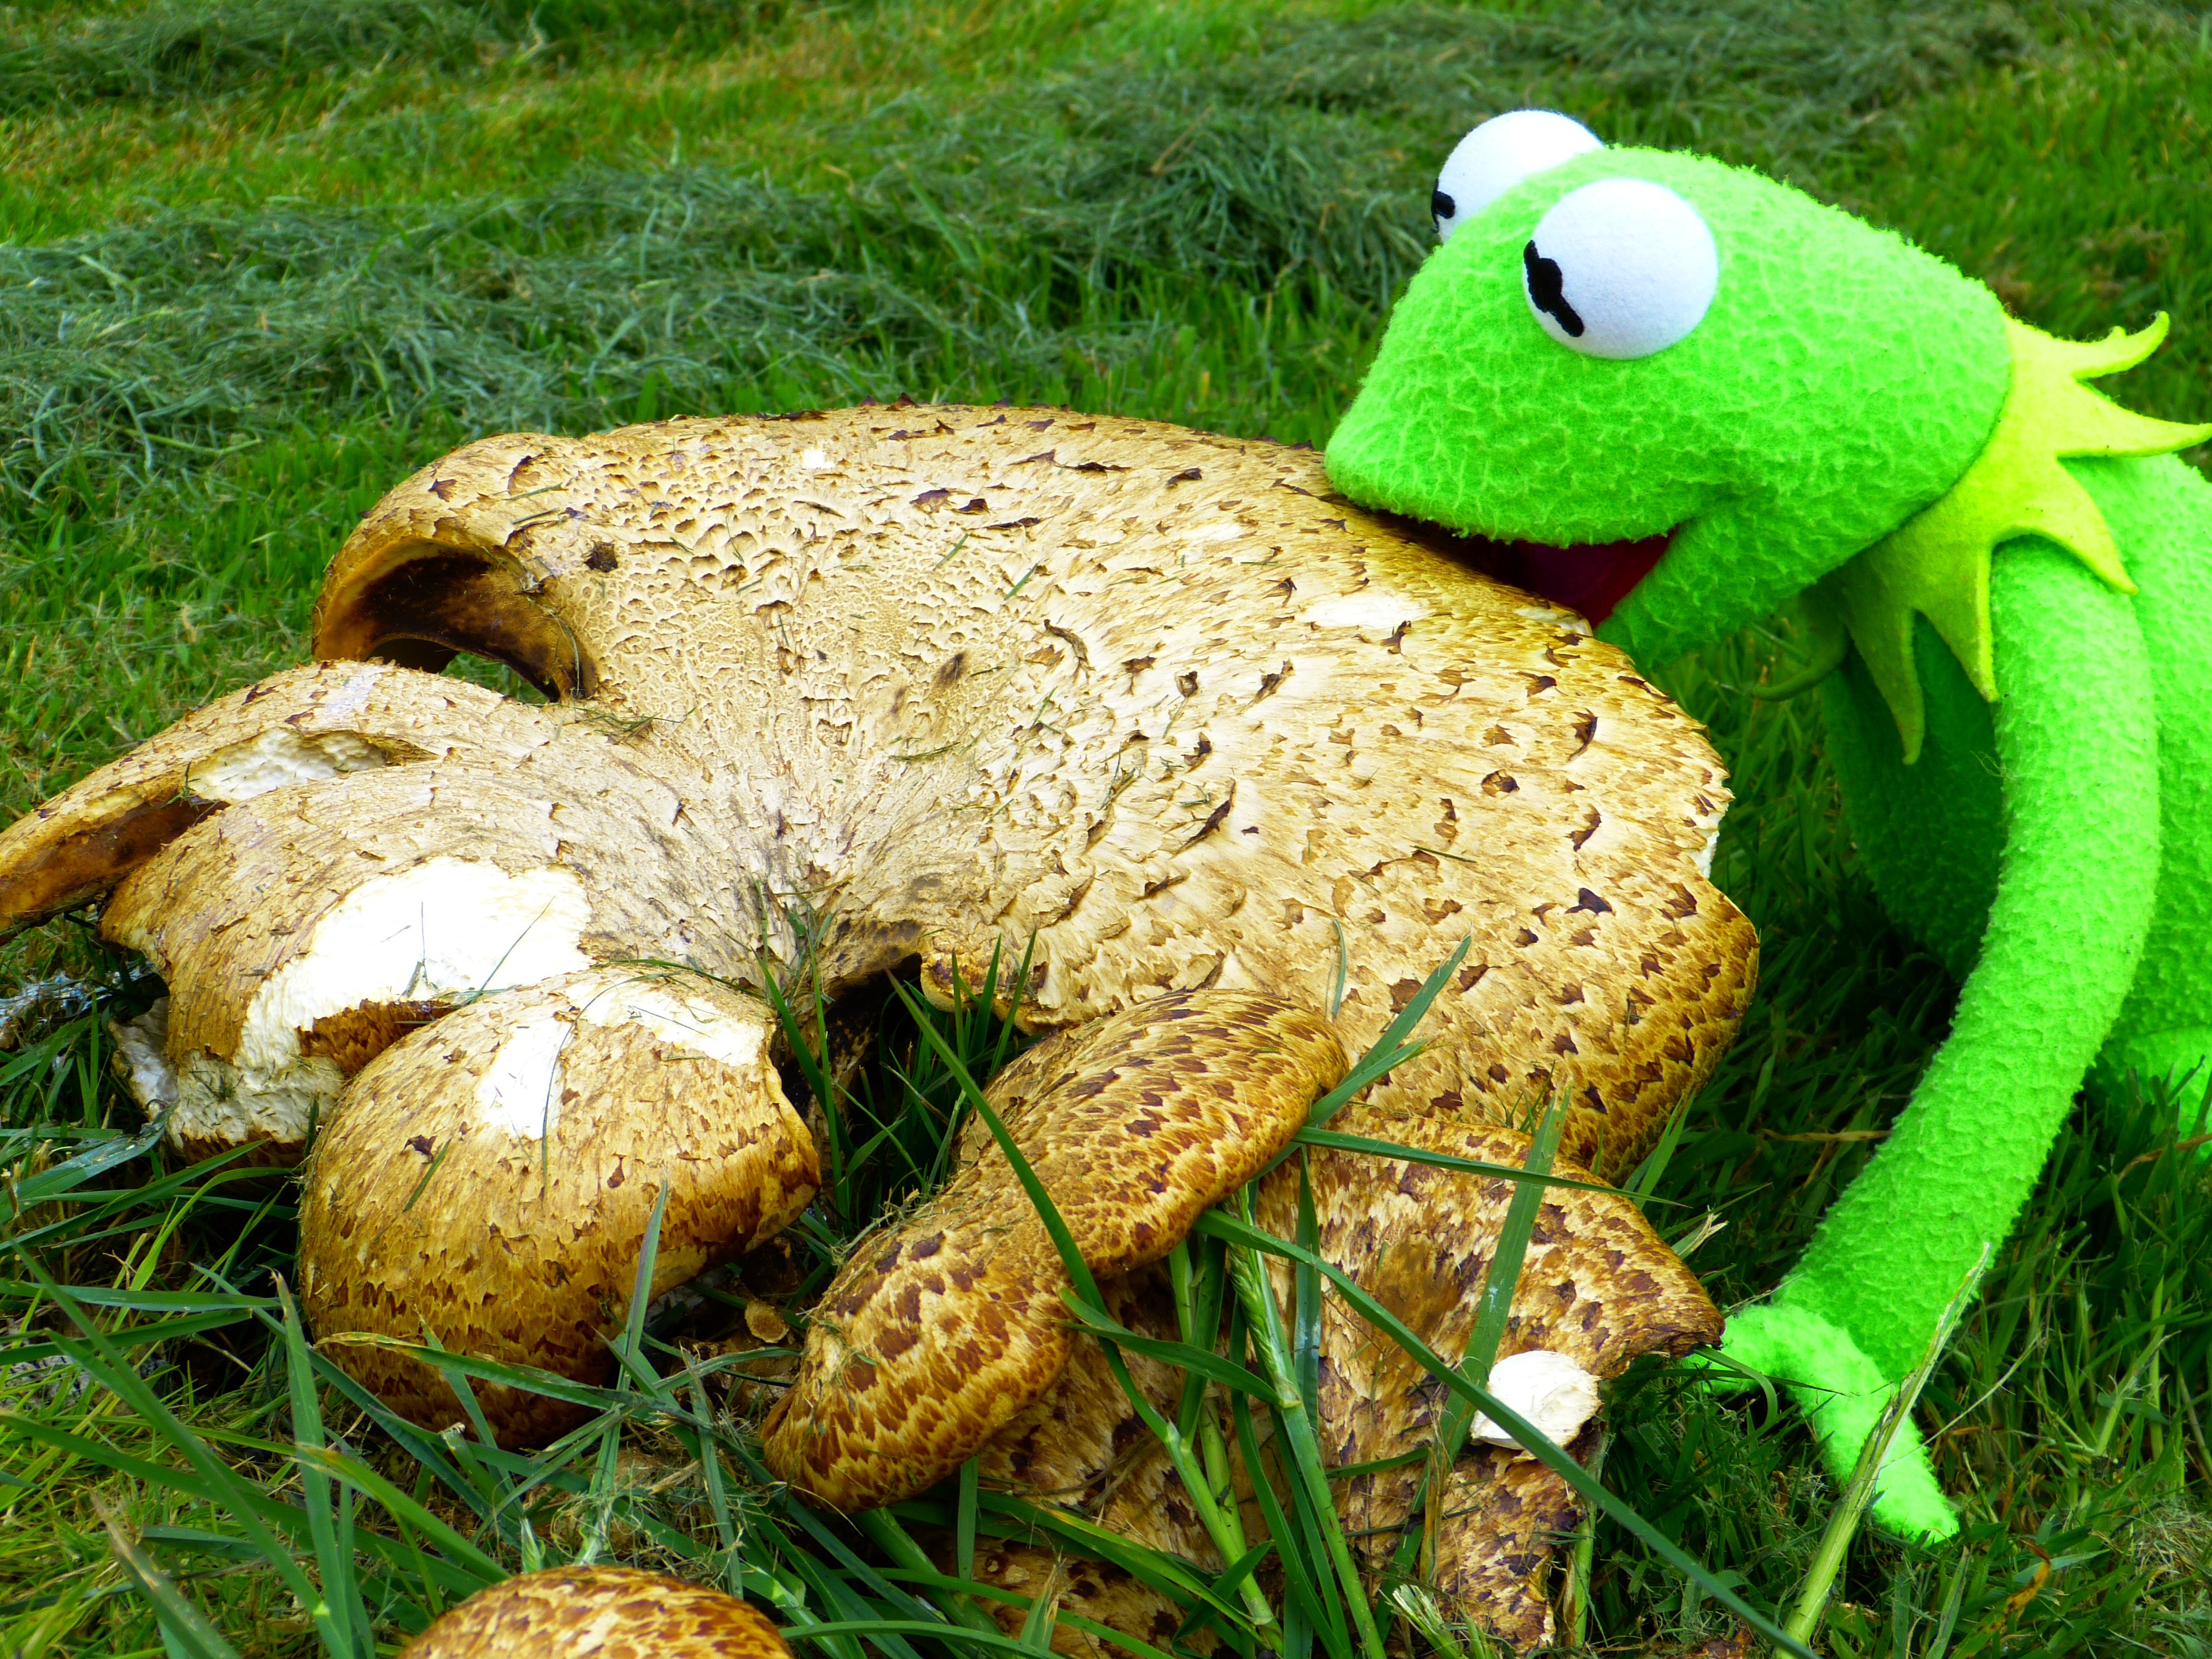
grass, green, brown, mushroom, frog, amphibian, fauna, parasol, large, eating kermit